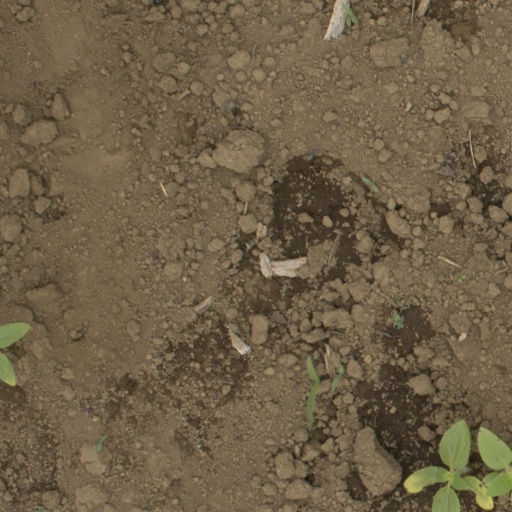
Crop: Jerusalem artichoke